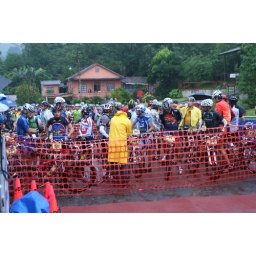
Nice, colorful house in background